Oshkosh M-ATV

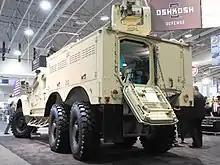
Oshkosh Defense 6×6 M-ATV at AUSA 2015

On 25 February 2015, Polish special forces received 45 M-ATVs. The handover ceremony took place in Kraków, Poland and the US Ambassador in Poland, Stephen D. Mull, participated in the event. Delivery of the MRAP vehicles was carried out within the framework of the Excess Defense Articles program, the standard way that the U.S. military gives surplus equipment to allies.